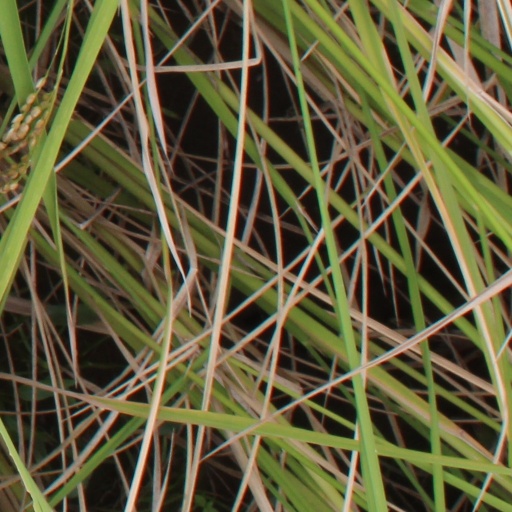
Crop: rice